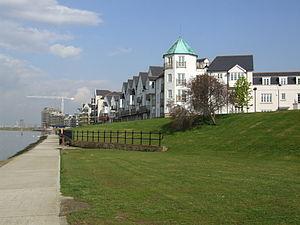
Greenhithe est une ville du Kent sur la Tamise en Angleterre.